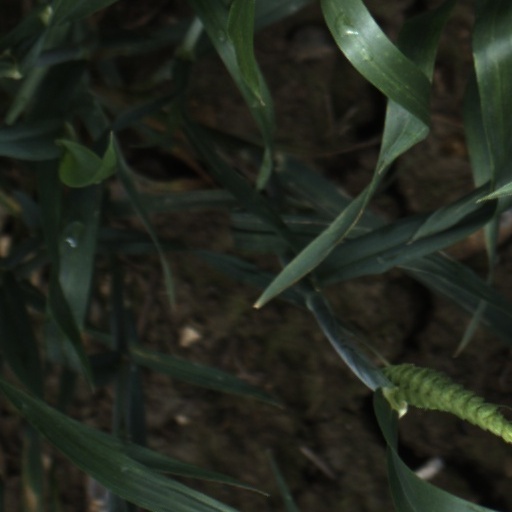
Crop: wheat